Anchuthengu Fort

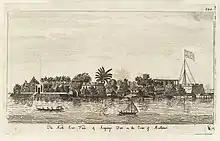
The north east view of Angengo Fort on the coast of Malabar, a sketch circa 1772

The fort played an important role in the Anglo-Mysore Wars. During the Anglo-Mysore wars the EIC stored ammunition at the fort.